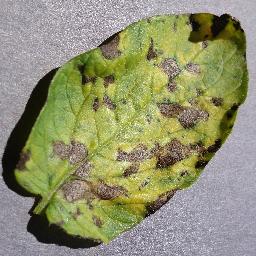
Etiqueta: Tizon_Temprano